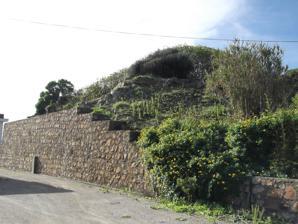
Building: Fuerte de Punta Carnero
Country: Spain
Year built: 1730
Historic site in Algeciras, Spain Punta Carnero Fort Native name Fuerte de Punta Carnero ( Spanish ) the remains of the tower of Fuerte de Punta Carnero Location Algeciras , Spain Coordinates 36°04′38″N 5°25′33″W / 36.07722°N 5.4258°W / 36.07722; -5.4258 Built 1730s Spanish Cultural Heritage Official name Fuerte de Punta Carnero Type Non-movable Criteria Monument Reference no. CA-CAS-013 Location of Punta Carnero Fort in Province of Cádiz Show map of Province of Cádiz Fuerte de Punta Carnero (Spain) Show map of Spain Fuerte de Punta Carnero was a fort near Algeciras in Spain . It was built before 1735 and was destroyed in 1810 to deny it to the French. Today all that remains are ruined foundations which are a registered Bien de Interés Cultural landmark. Description The fort was part of a series built along the coast which were built in sight of one another as a result of the loss of Gibraltar in 1704. The forts were there to protect shipping and to deter any invasion by a British fort from the enclave of the Rock. This fort was at an important location as this is where the Bay of Gibraltar meets the rugged coast of the Strait of Gibraltar . This fort had a watchtower to enable signalling that was slightly higher on the 20 metre cliffs than the main battery. It was able to house twenty soldiers as well as an artillery officer, a sergeant and a corporal. In 1735 there were four guns and by 1796 there were five guns with two mortars. This was later extended to six 24 pounders. The Spanish fortifications around Gibraltar were destroyed in 1810 to deny their use by Napoleon 's forces. The fortifications around the bay were destroyed by Portuguese sailors shortly before the French cavalry arrived in nearby San Roque . The main Spanish lines were destroyed by the Commanding Royal Engineer in Gibraltar, Colonel Sir Charles Holloway , on 14 February 1810. The remains of this fort were used to construct the lighthouse which is now the main building on this promontory. There are only a few walls remaining of the old fort. References